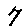
Label: 7